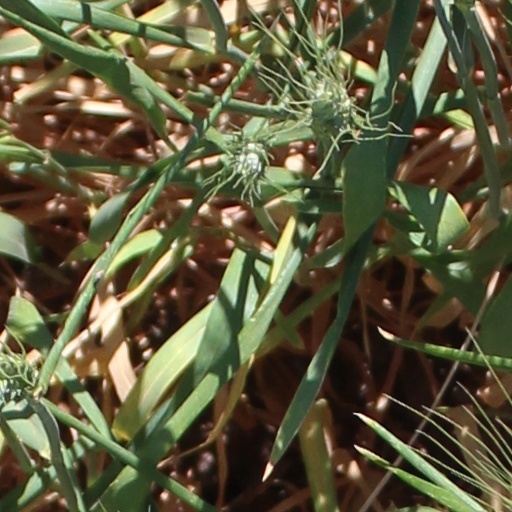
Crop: wheat